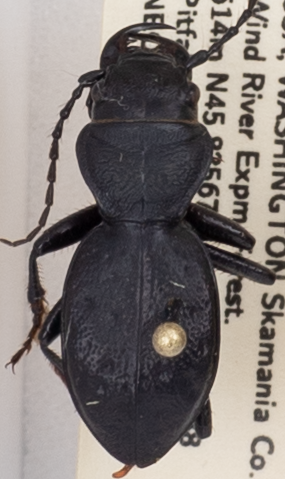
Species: Omus dejeanii
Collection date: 2019-06-04
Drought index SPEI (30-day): -1.01
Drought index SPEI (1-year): -2.09
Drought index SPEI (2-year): -2.09